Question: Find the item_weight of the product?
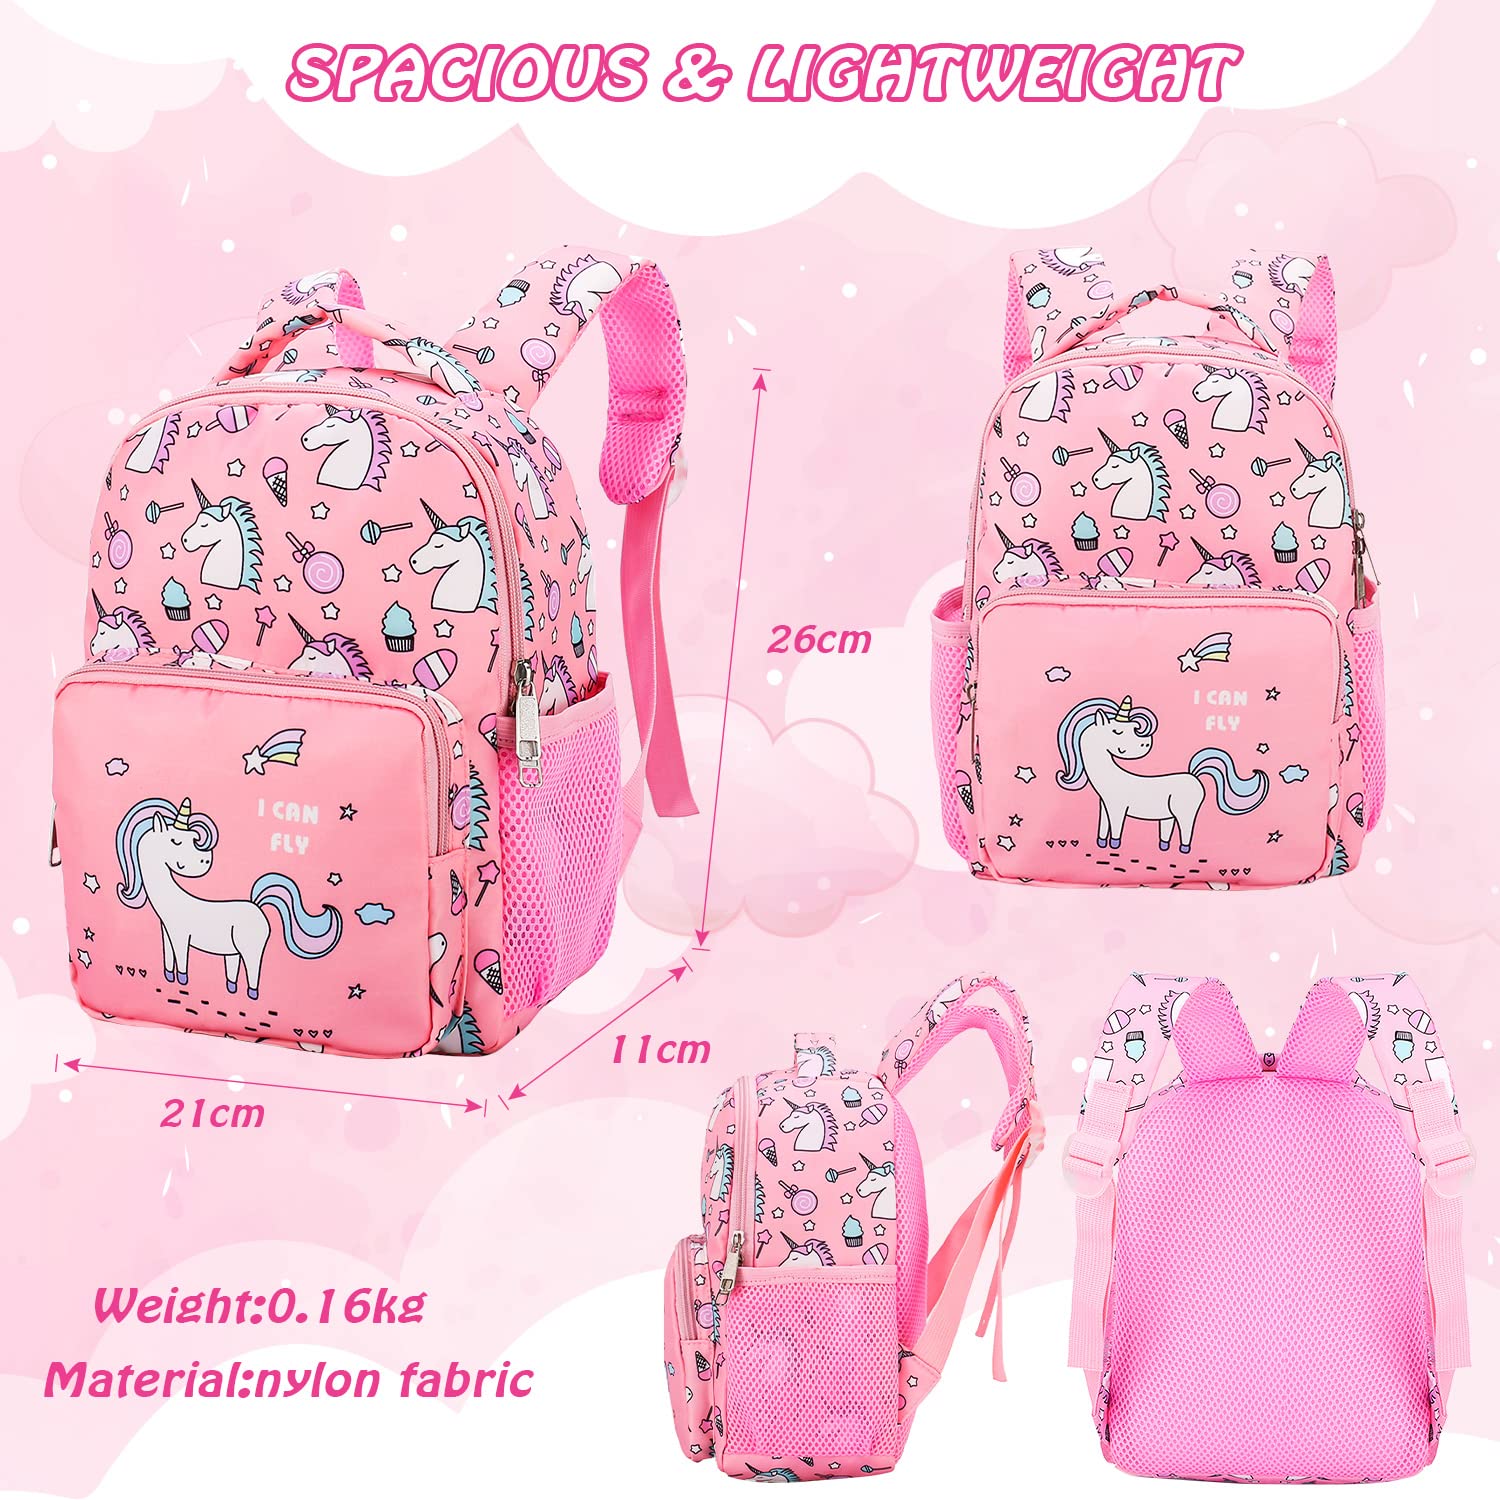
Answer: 0.16 kilogram